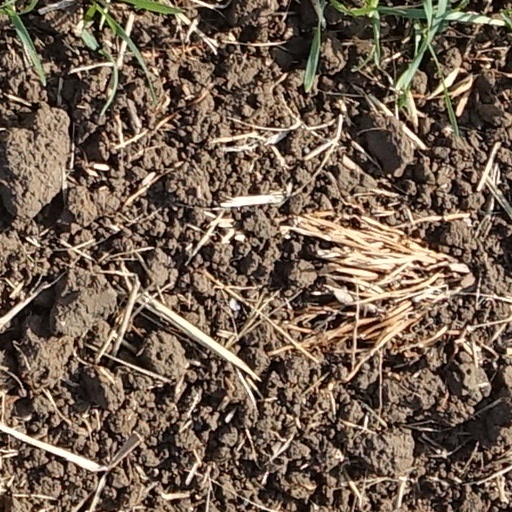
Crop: wheat